Morenosaurus

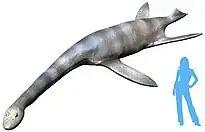
Life restoration

Morenosaurus is an extinct genus of plesiosaur from the Cretaceous of what is now California. The type species is "Morenosaurus stocki", first named by Samuel Welles in 1943, in honor of Dr. Chester Stock. The species was found by Robert Wallace and Arthur Drescher in the Panoche Hills region of Fresno County. The skeleton they found was fairly complete, and lacked only the head and parts of the neck and paddles; the preserved portion of the trunk and tail is long. The skeleton was originally mounted at Caltech but is now in the Natural History Museum of Los Angeles County.